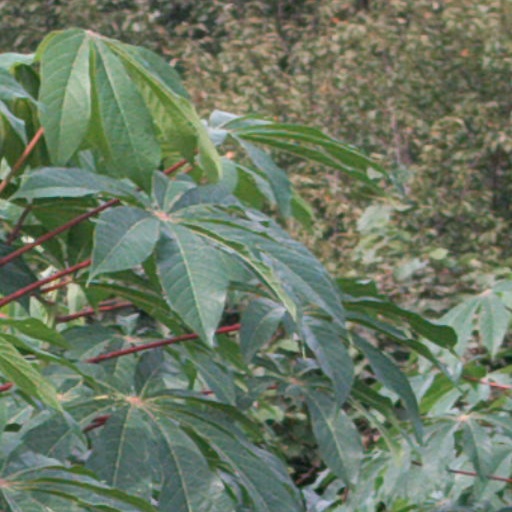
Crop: cassava